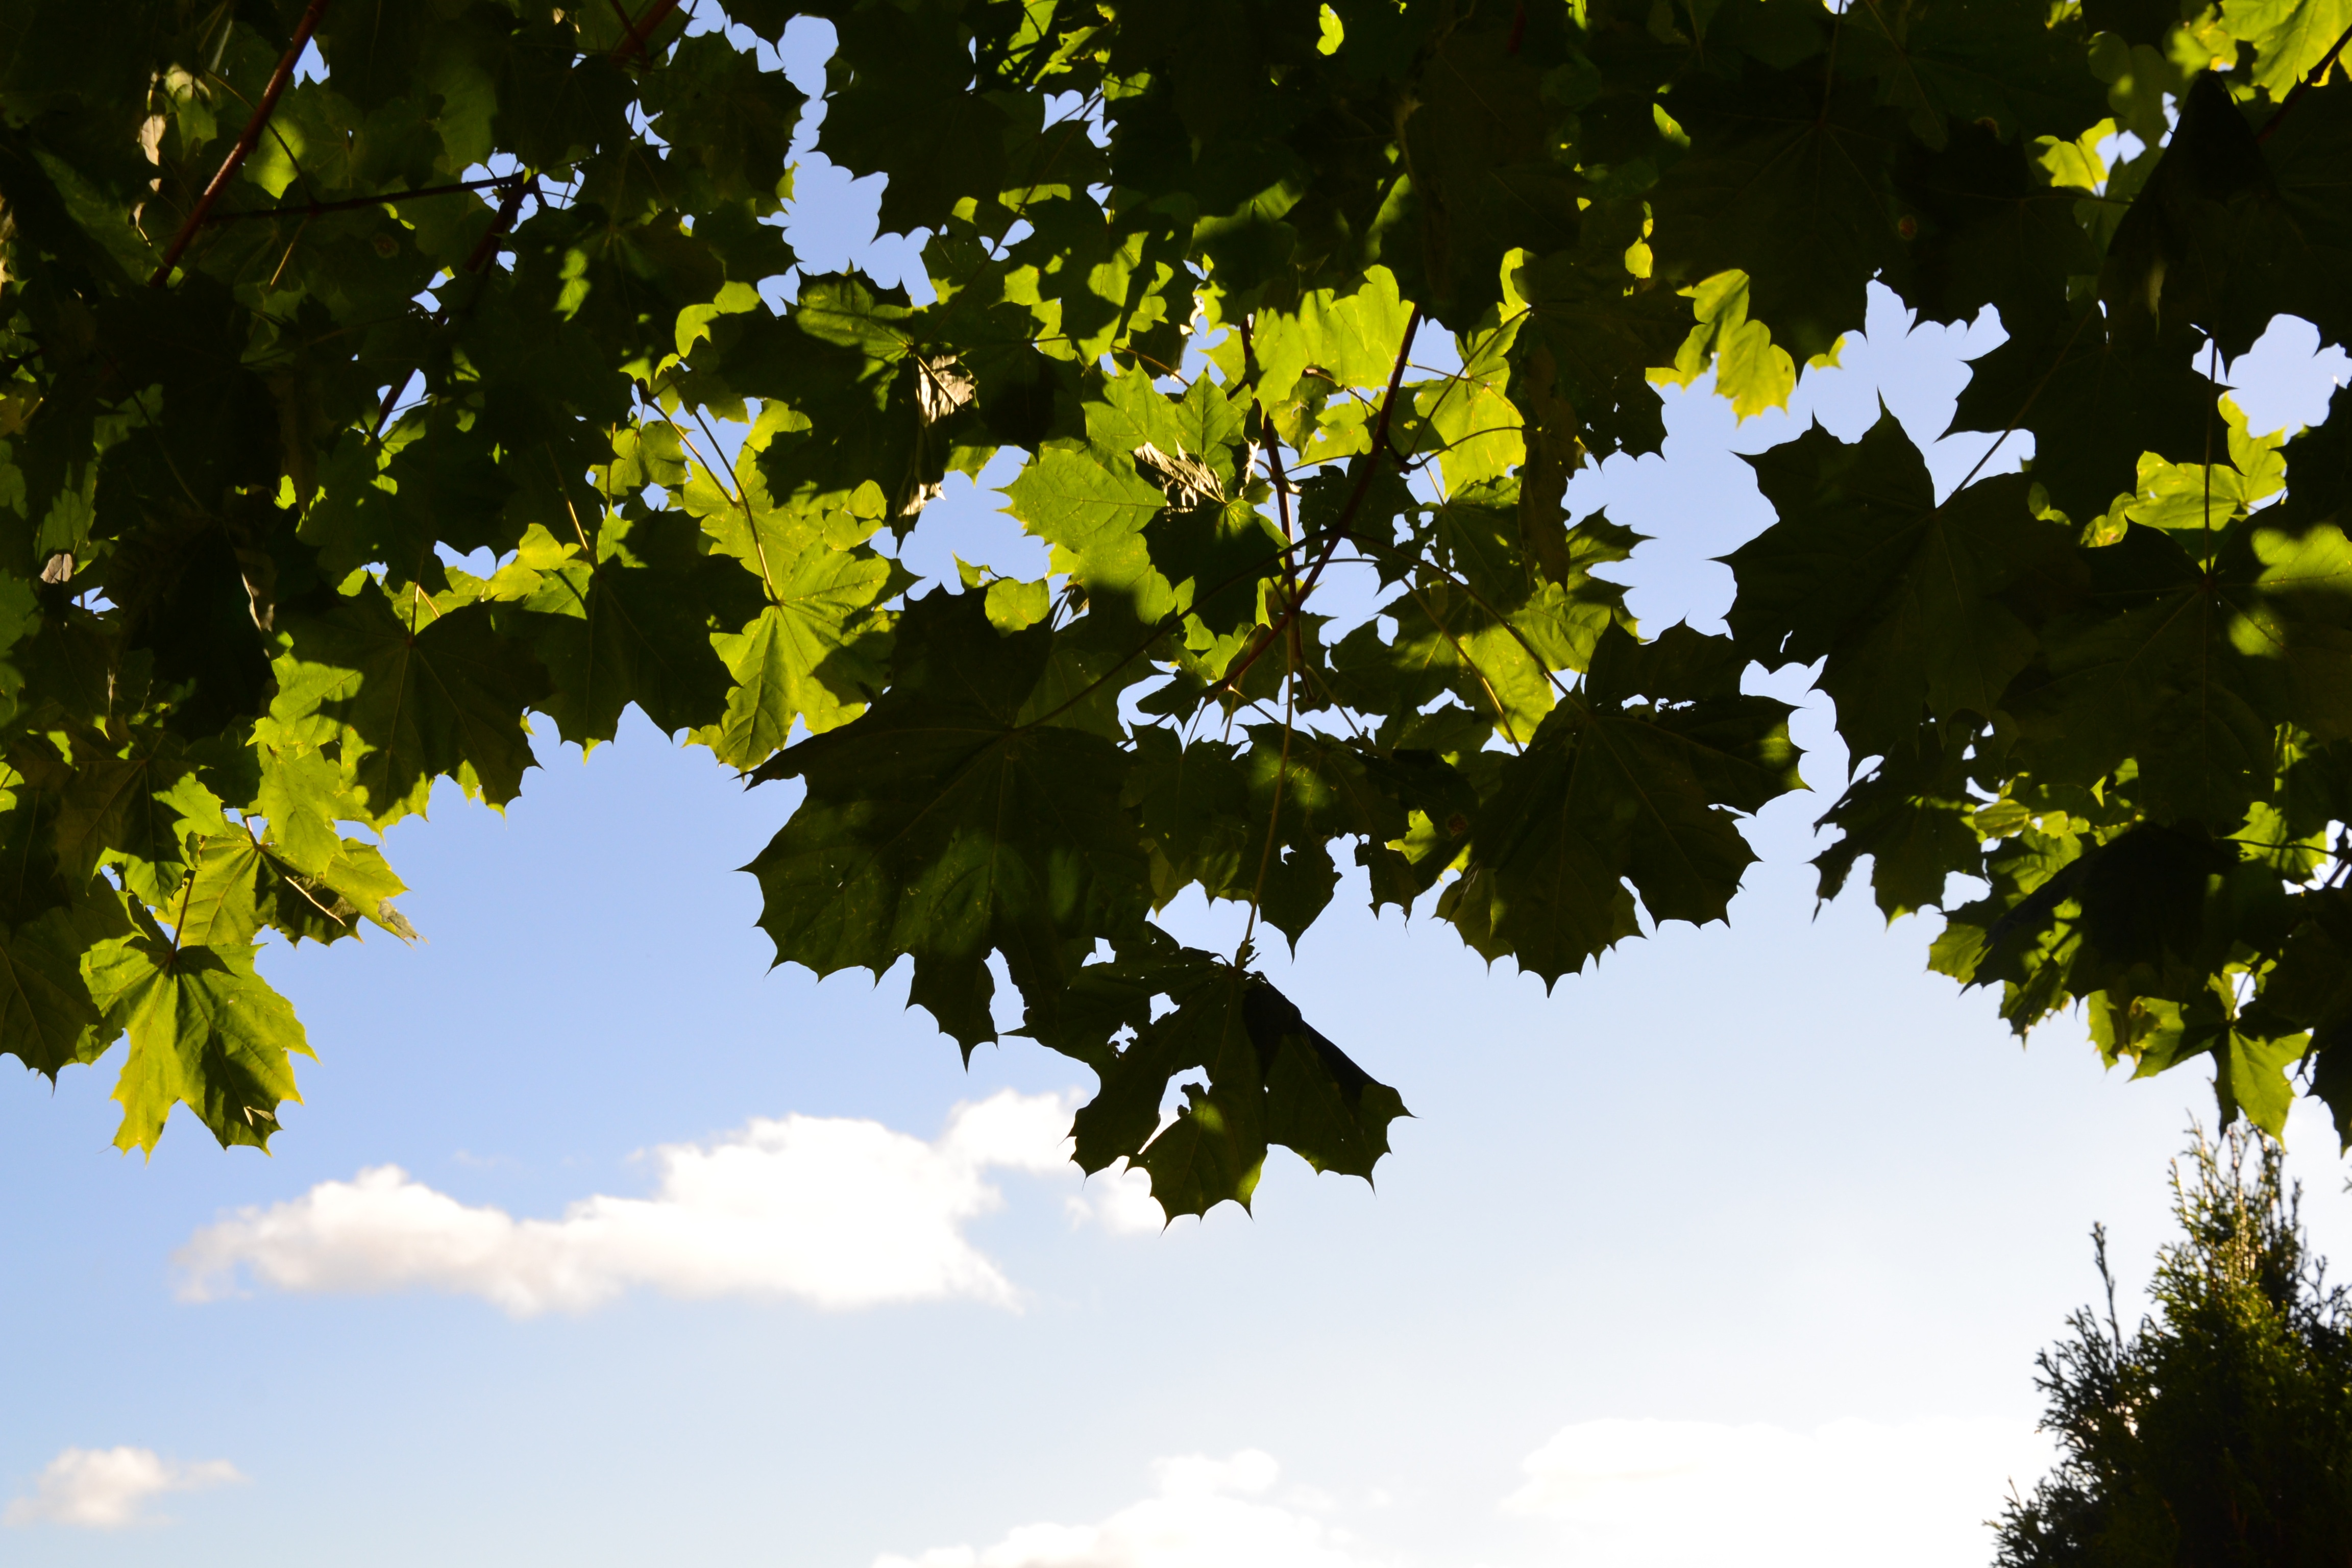
tree, nature, branch, plant, sky, sunlight, leaf, flower, green, autumn, botany, season, maple tree, flowering plant, woody plant, land plant